List of Kaiji characters

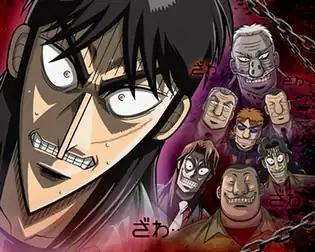
Characters from the series, including ("from right to left"): Kaiji Itō, Seiya Ichijō, Tarō Ōtsuki ("back"), Yukio Tonegawa, Takashi Muraoka ("front"), Kazuya Hyōdō, Kazutaka Hyōdō ("background"), Kōtarō Sakazaki ("front"), and Yūji Endō

The "Kaiji" manga series (and its anime and film adaptations) features an extensive cast of characters created by Nobuyuki Fukumoto.